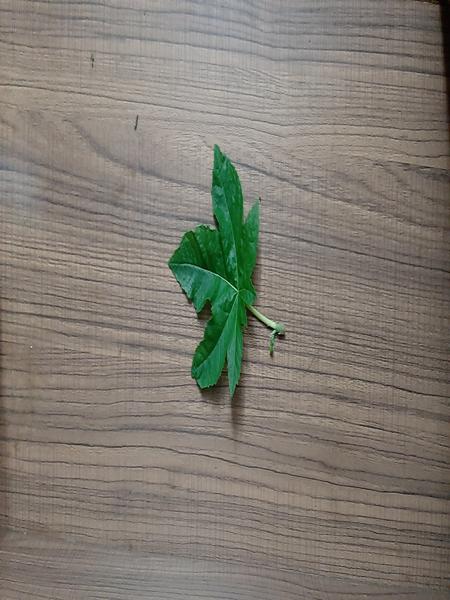
Plant: Castor